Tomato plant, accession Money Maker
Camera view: horizontal (90 deg, fisheye); turntable rotation: 150 degrees
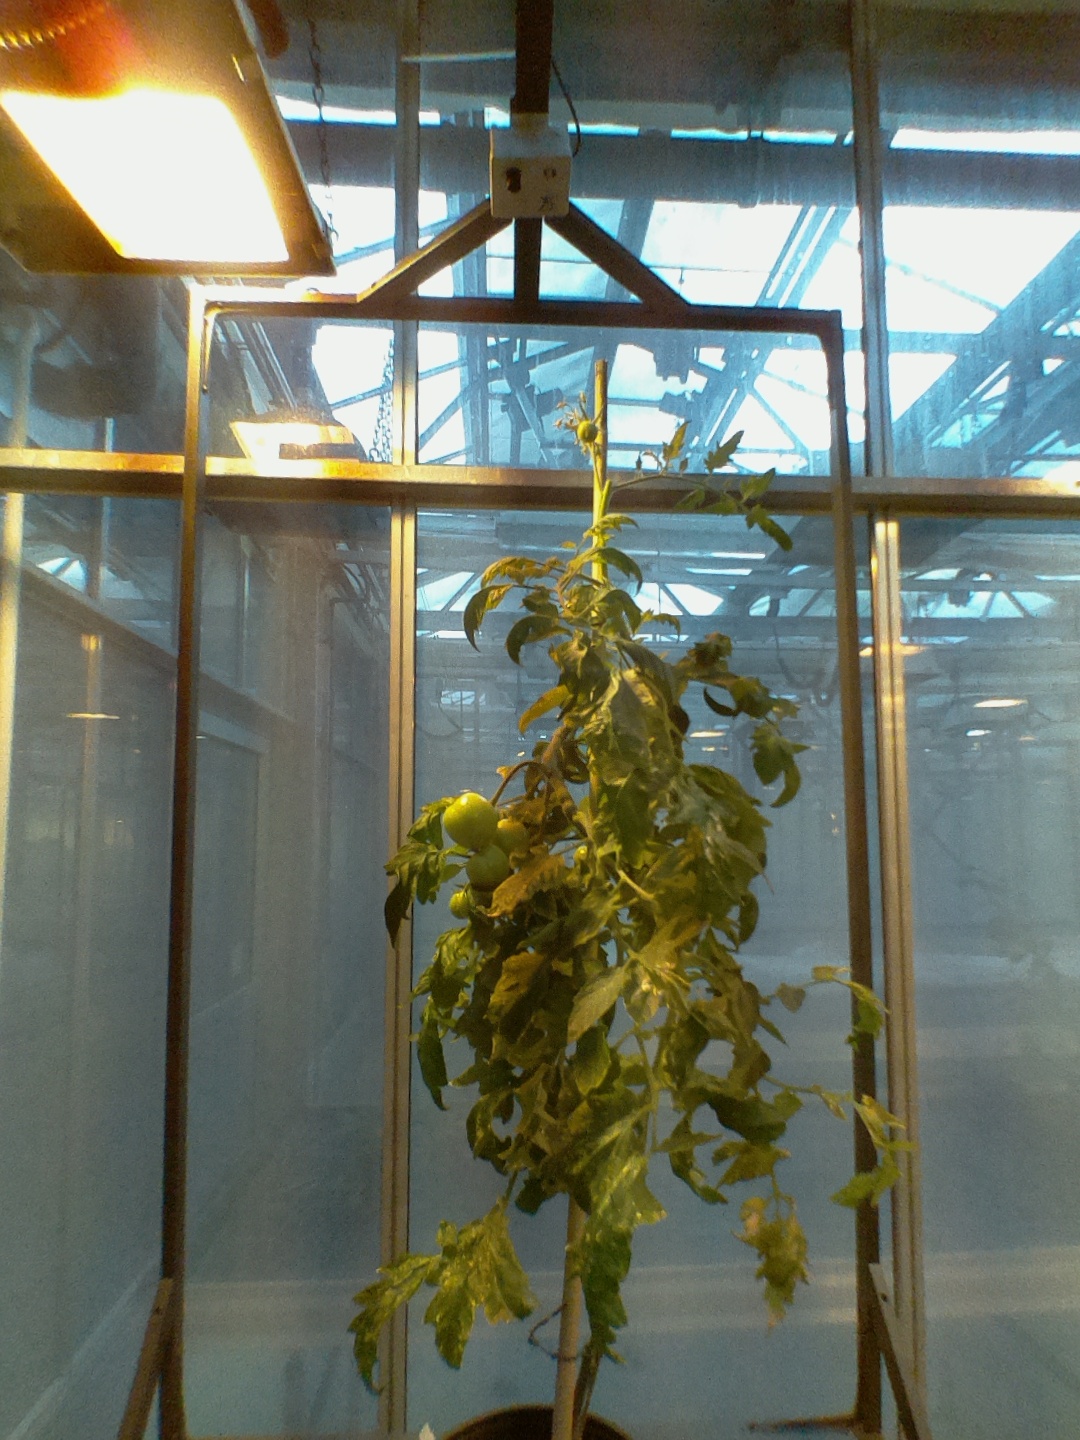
BBCH growth stage 78: 80% -90% of final fruit size